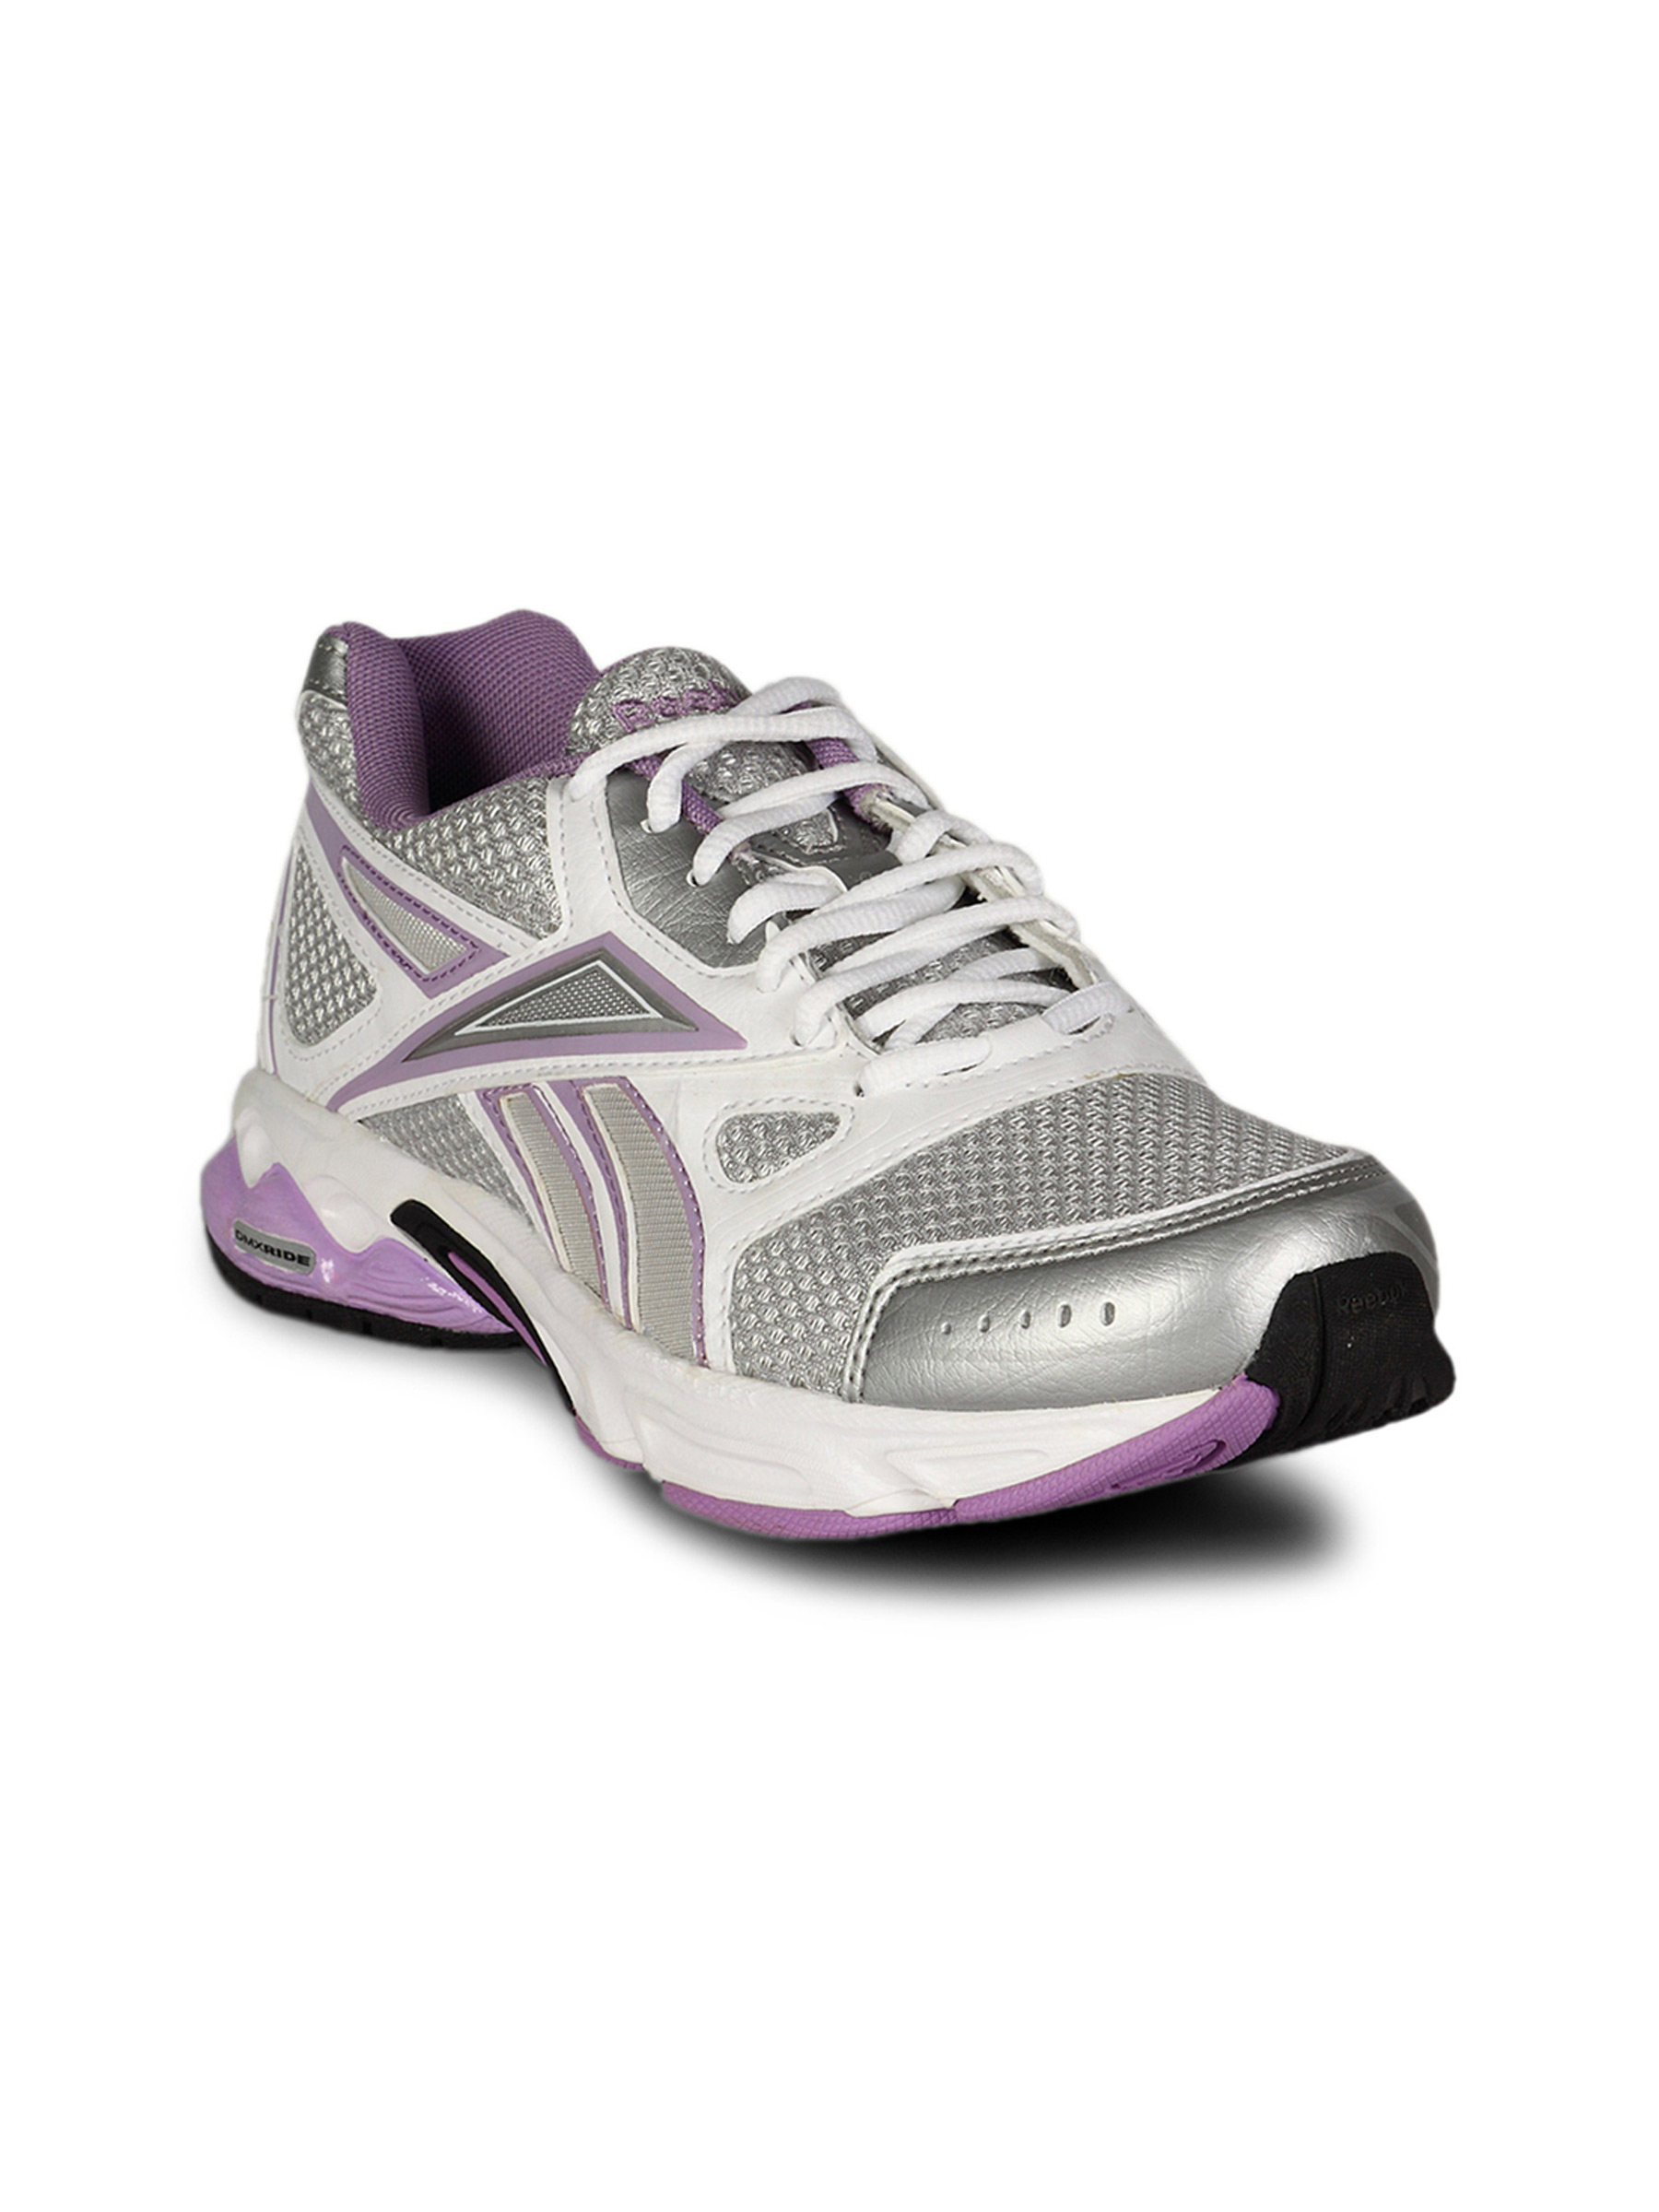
Reebok Women Instant Black Shoe
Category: Footwear / Shoes / Sports Shoes
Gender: Women
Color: Black
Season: Summer 2011
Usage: Sports